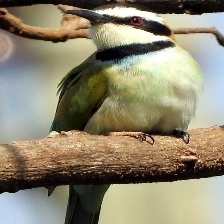
Species: WHITE THROATED BEE EATER
Scientific name: MEROPS ALBICOLLIS
ImageNet parent category: bee_eater